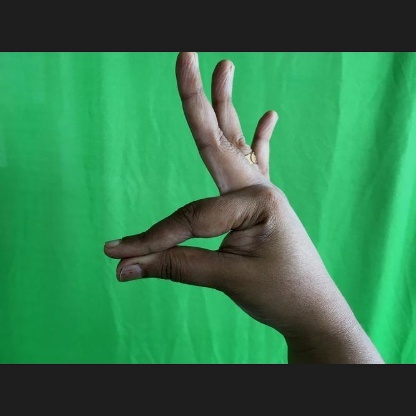
Mudra: Hamsasyam